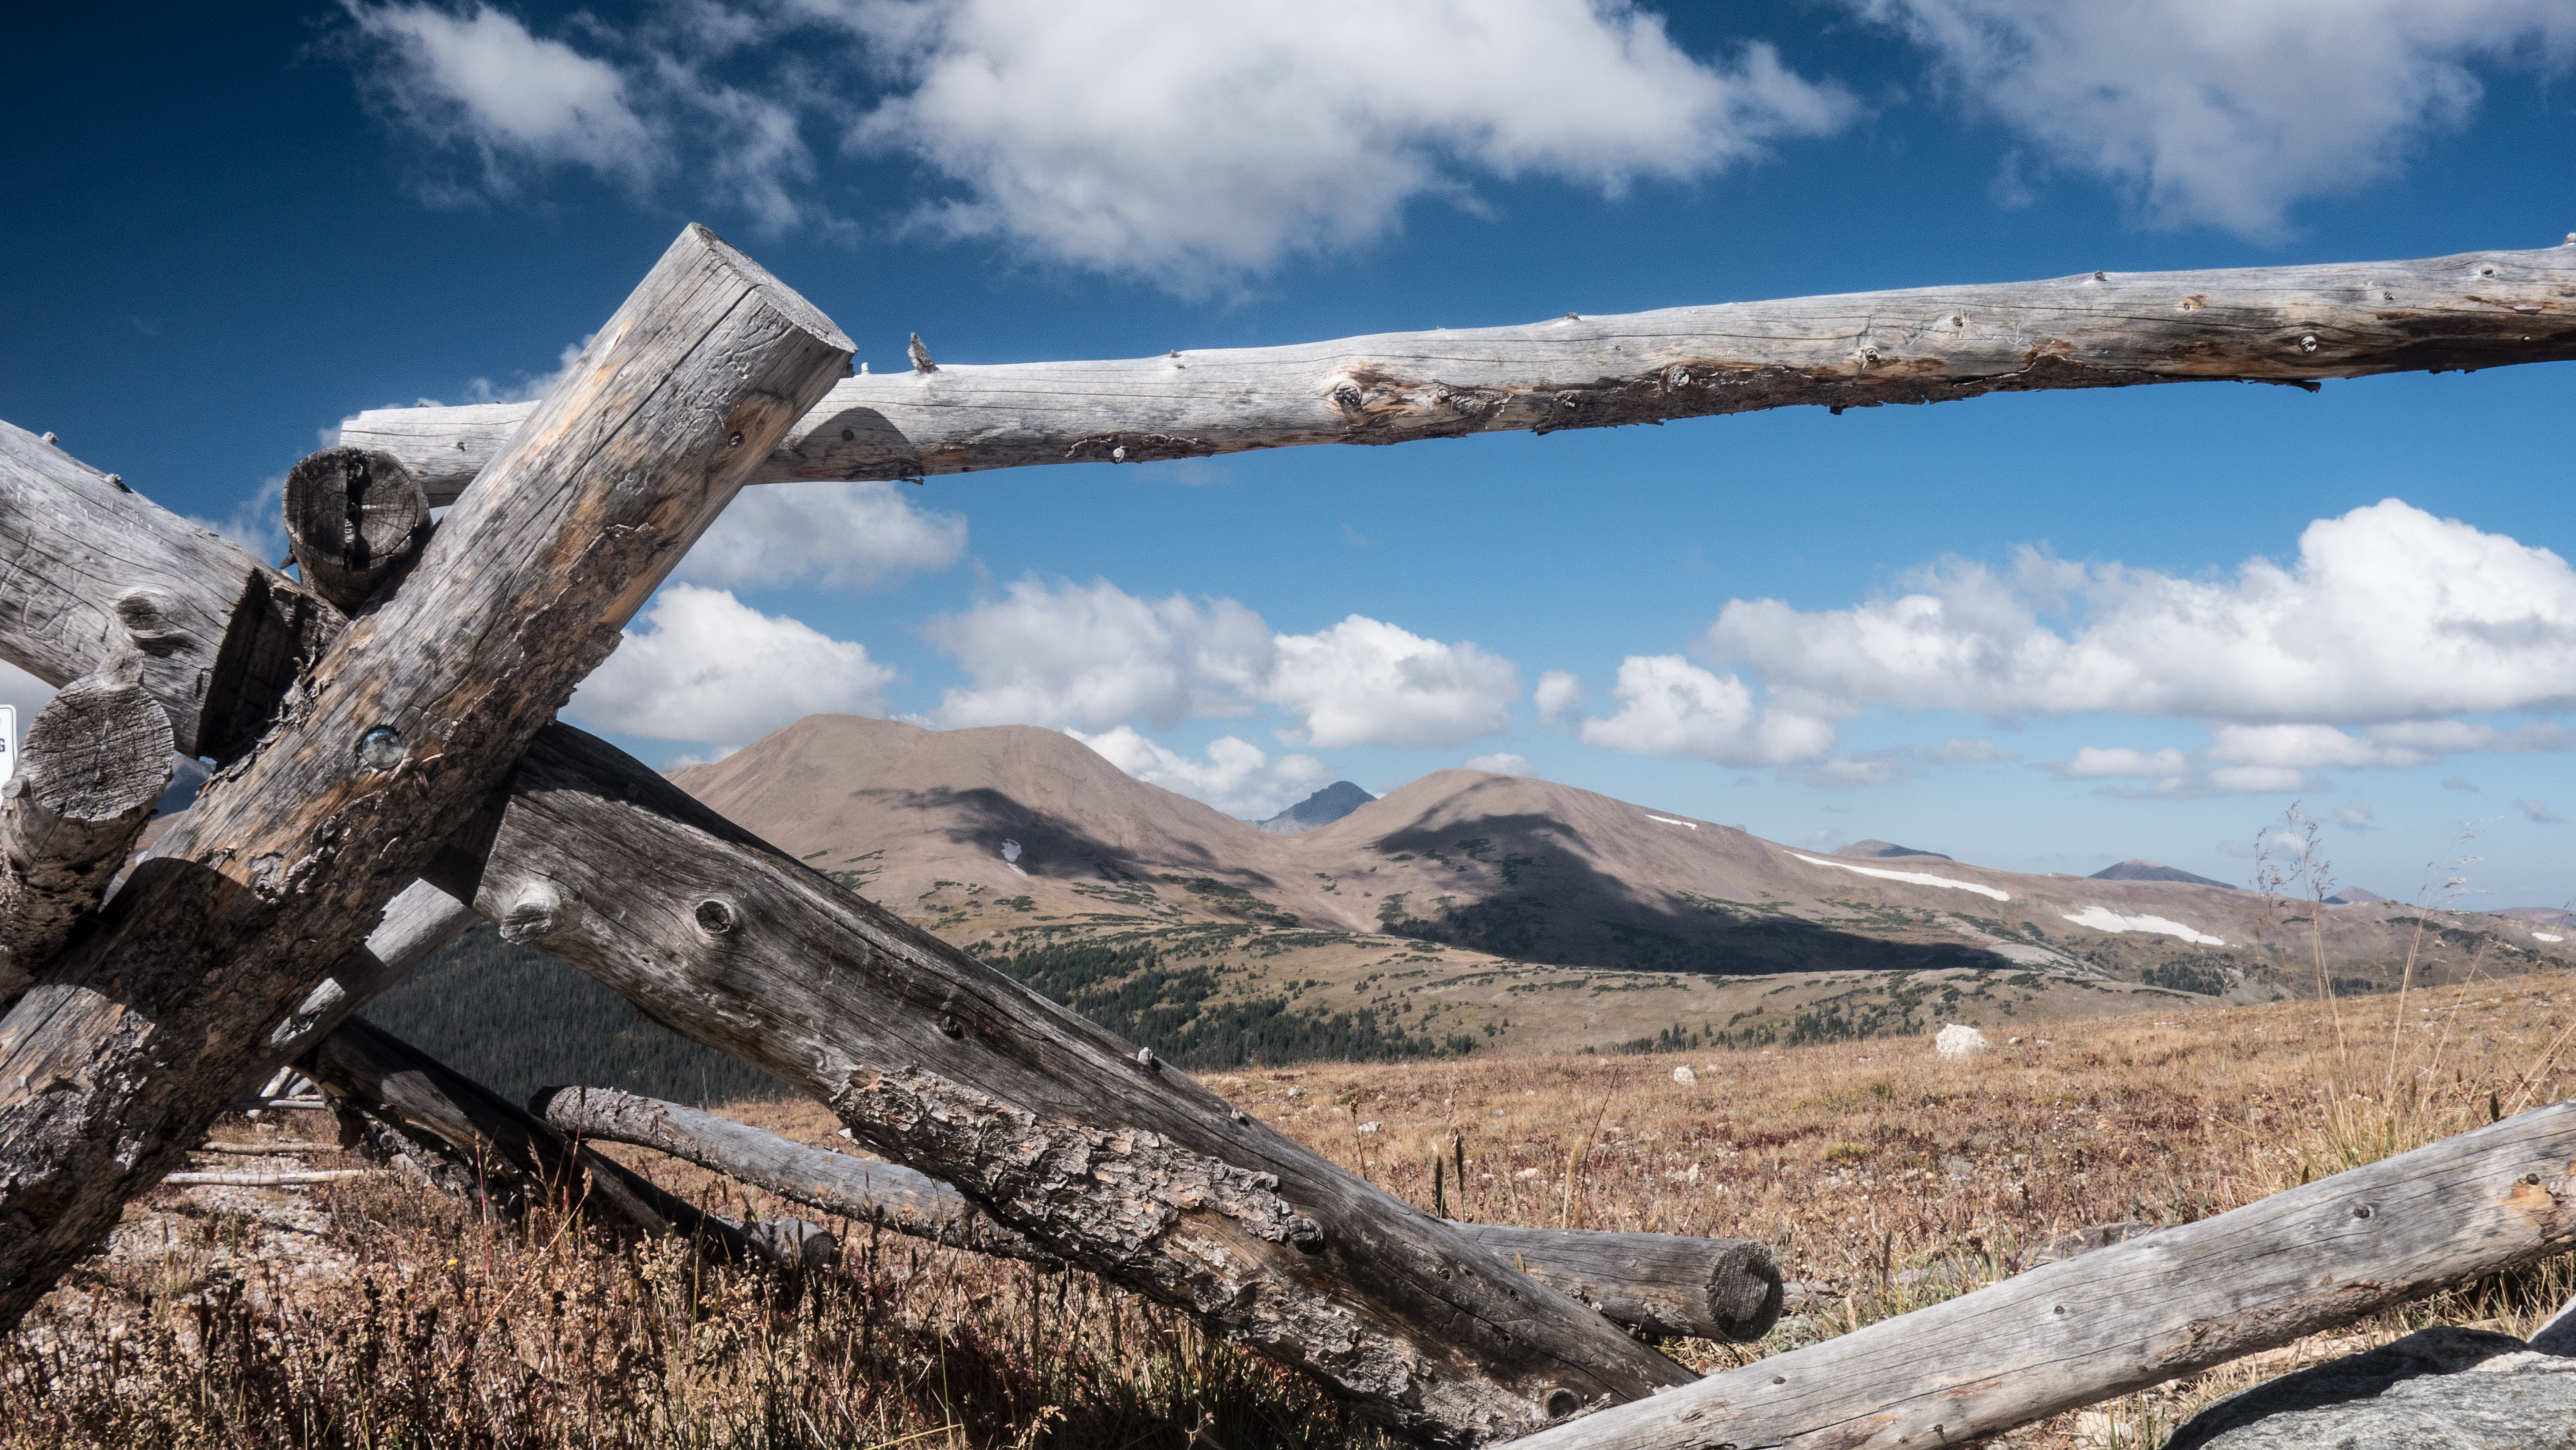
landscape, tree, nature, grass, rock, wilderness, mountain, snow, winter, sky, wood, mountain range, clouds, geology, mountains, logs, mountainous landforms